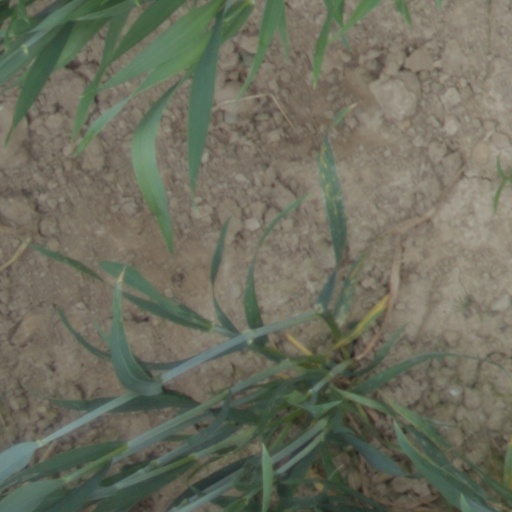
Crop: wheat